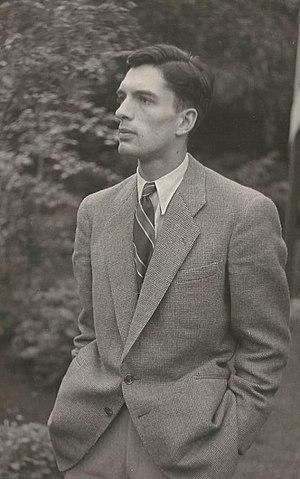
Jean-Michel Coulon, est un peintre français de la Nouvelle École de Paris qui a la particularité d'avoir gardé son œuvre — plus de 900 tableaux — presque secrète pendant la grande majorité de sa vie d'artiste. Il expose en 1949 et 1950 à la galerie Jeanne Bucher à Paris puis en 1971 à Bruxelles.